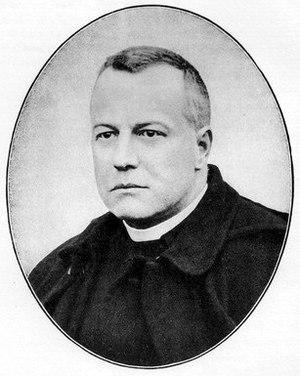
Adrian Fortescue, né le 14 janvier 1874 à Hampstead, et mort le 11 février 1923 à Letchworth Garden City, est un prêtre catholique britannique qui fut un influent liturgiste, artiste, calligraphe, compositeur, polyglotte, photographe amateur, spécialiste de Byzance, et aventurier.